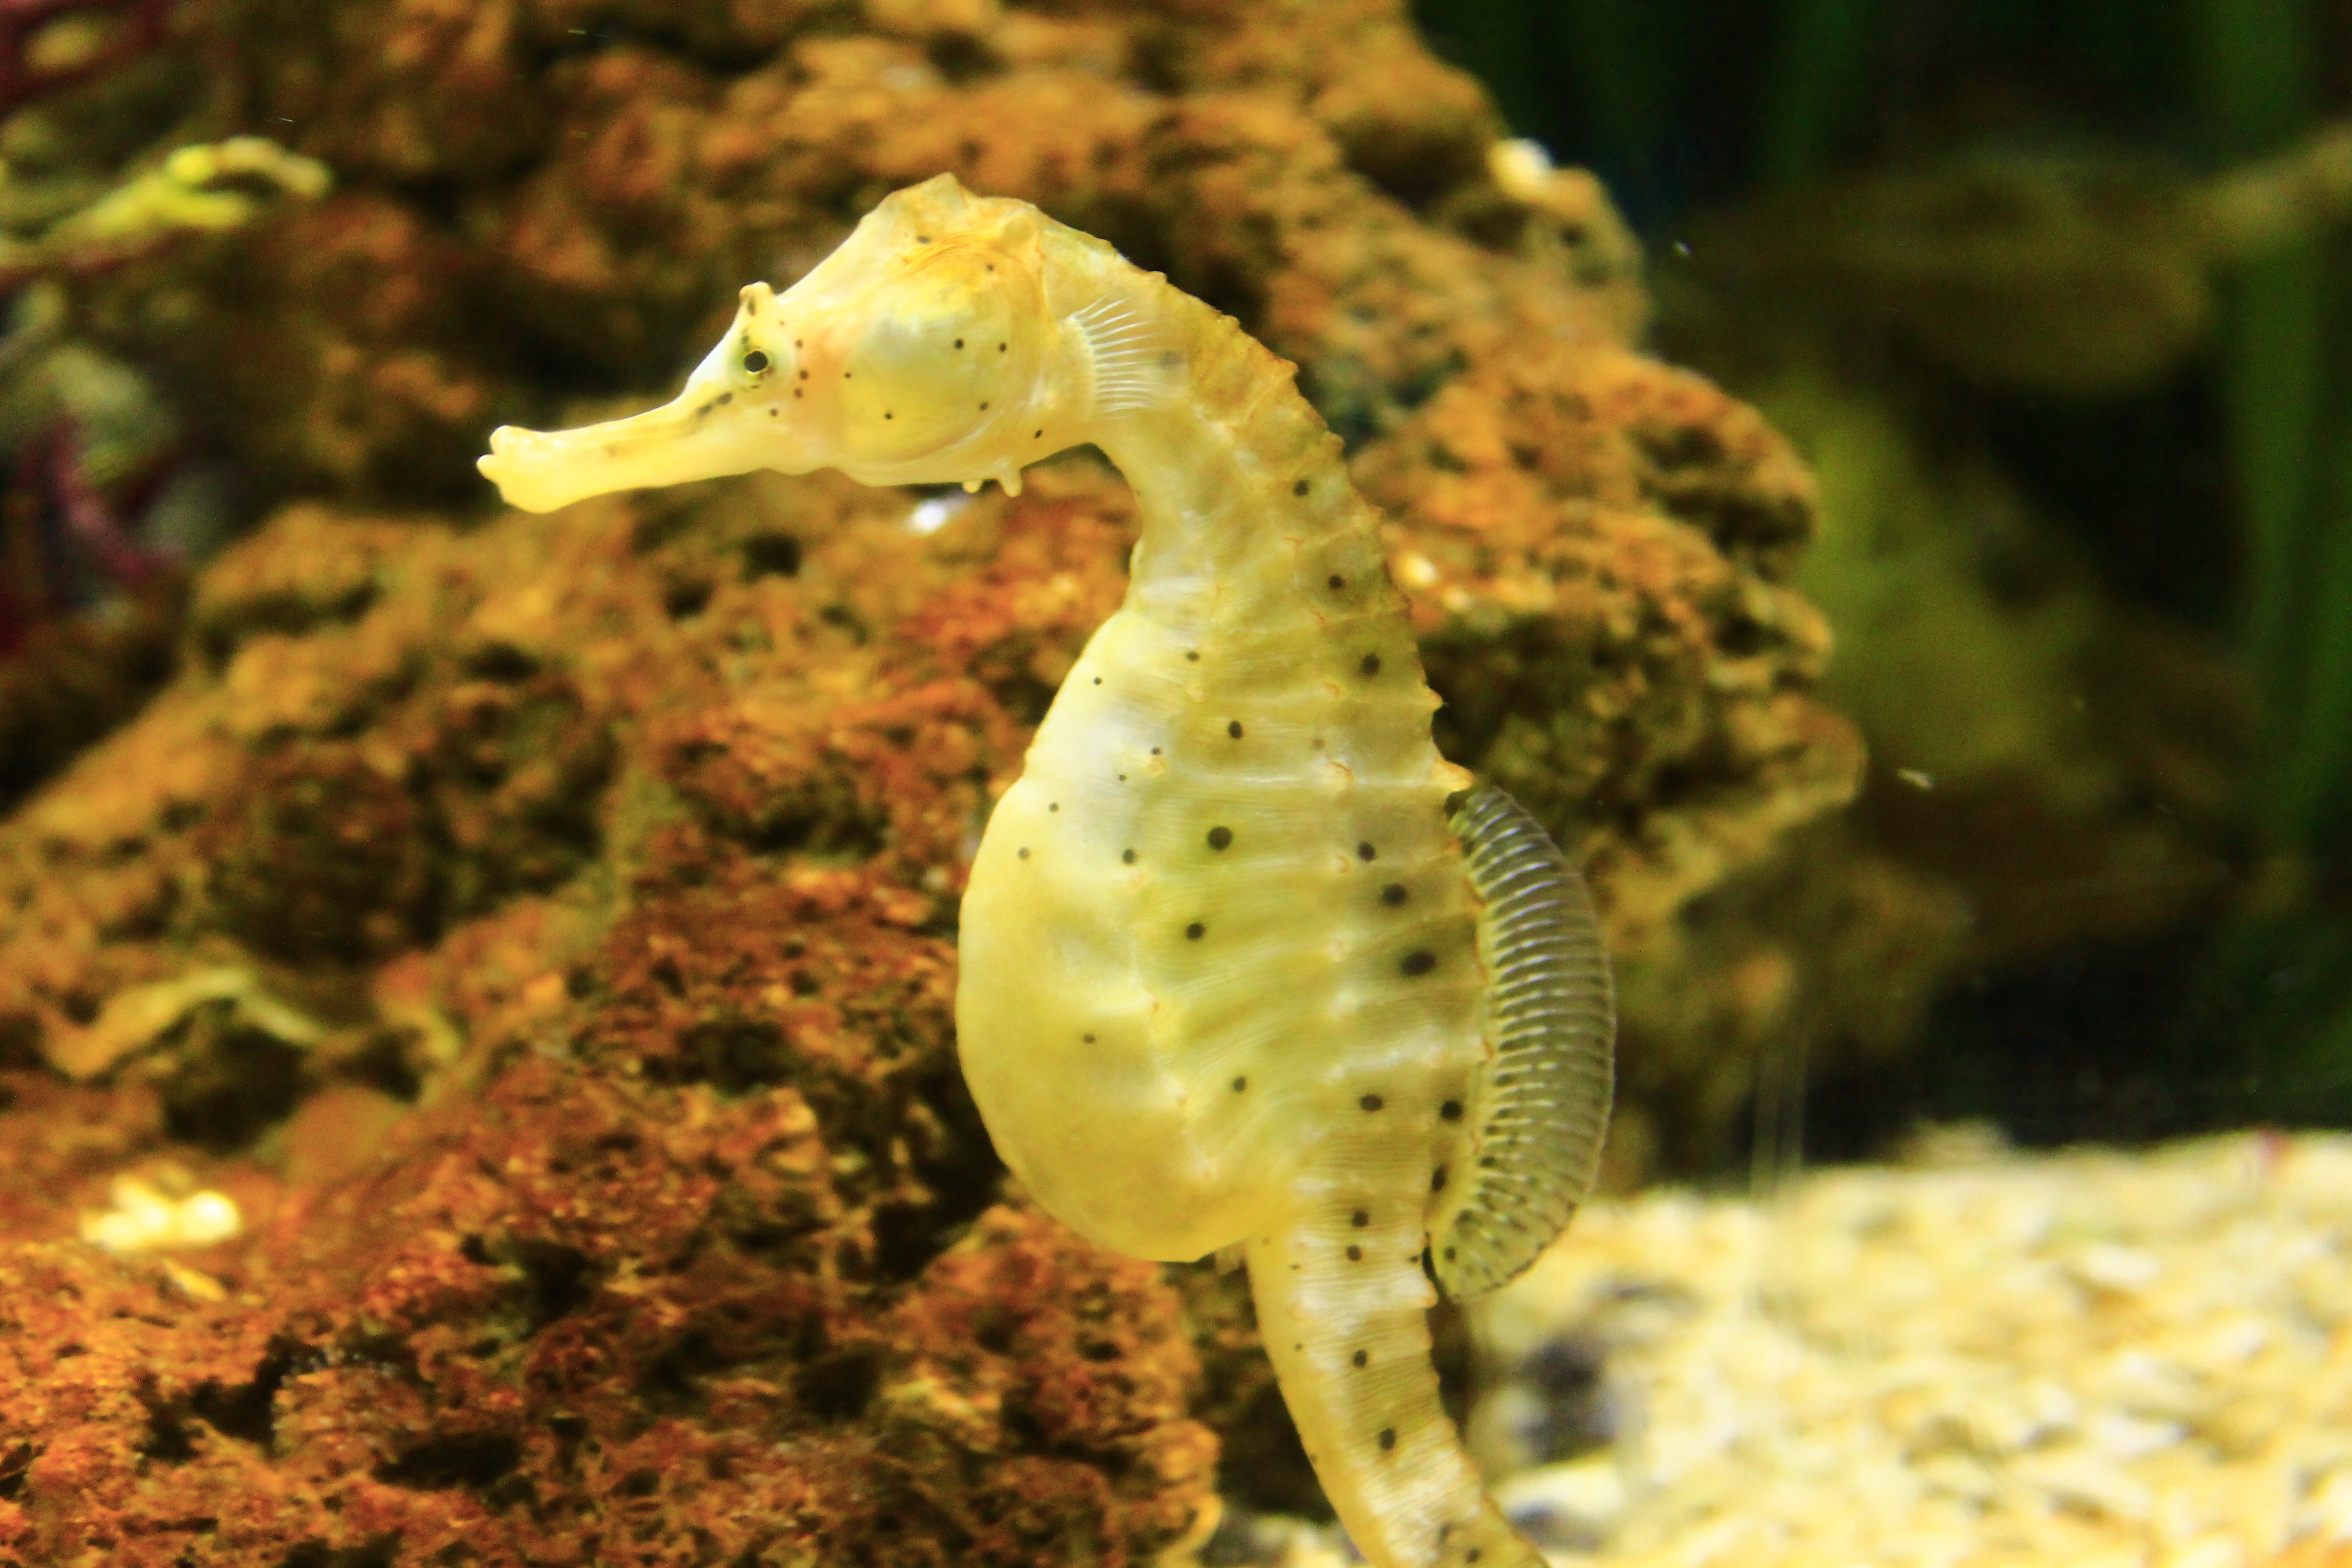
sea, water, sand, ocean, animal, wild, underwater, tropical, biology, fish, fauna, coral, reef, dive, mollusk, spotted, vertebrate, vertical, exotic, species, backdrop, queue, gallop, seahorse, marine biology, syngnathiformes